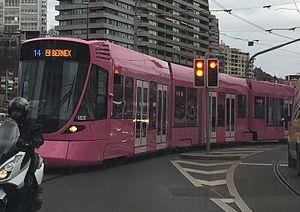
Le tramway rose de Pipilotti Rist